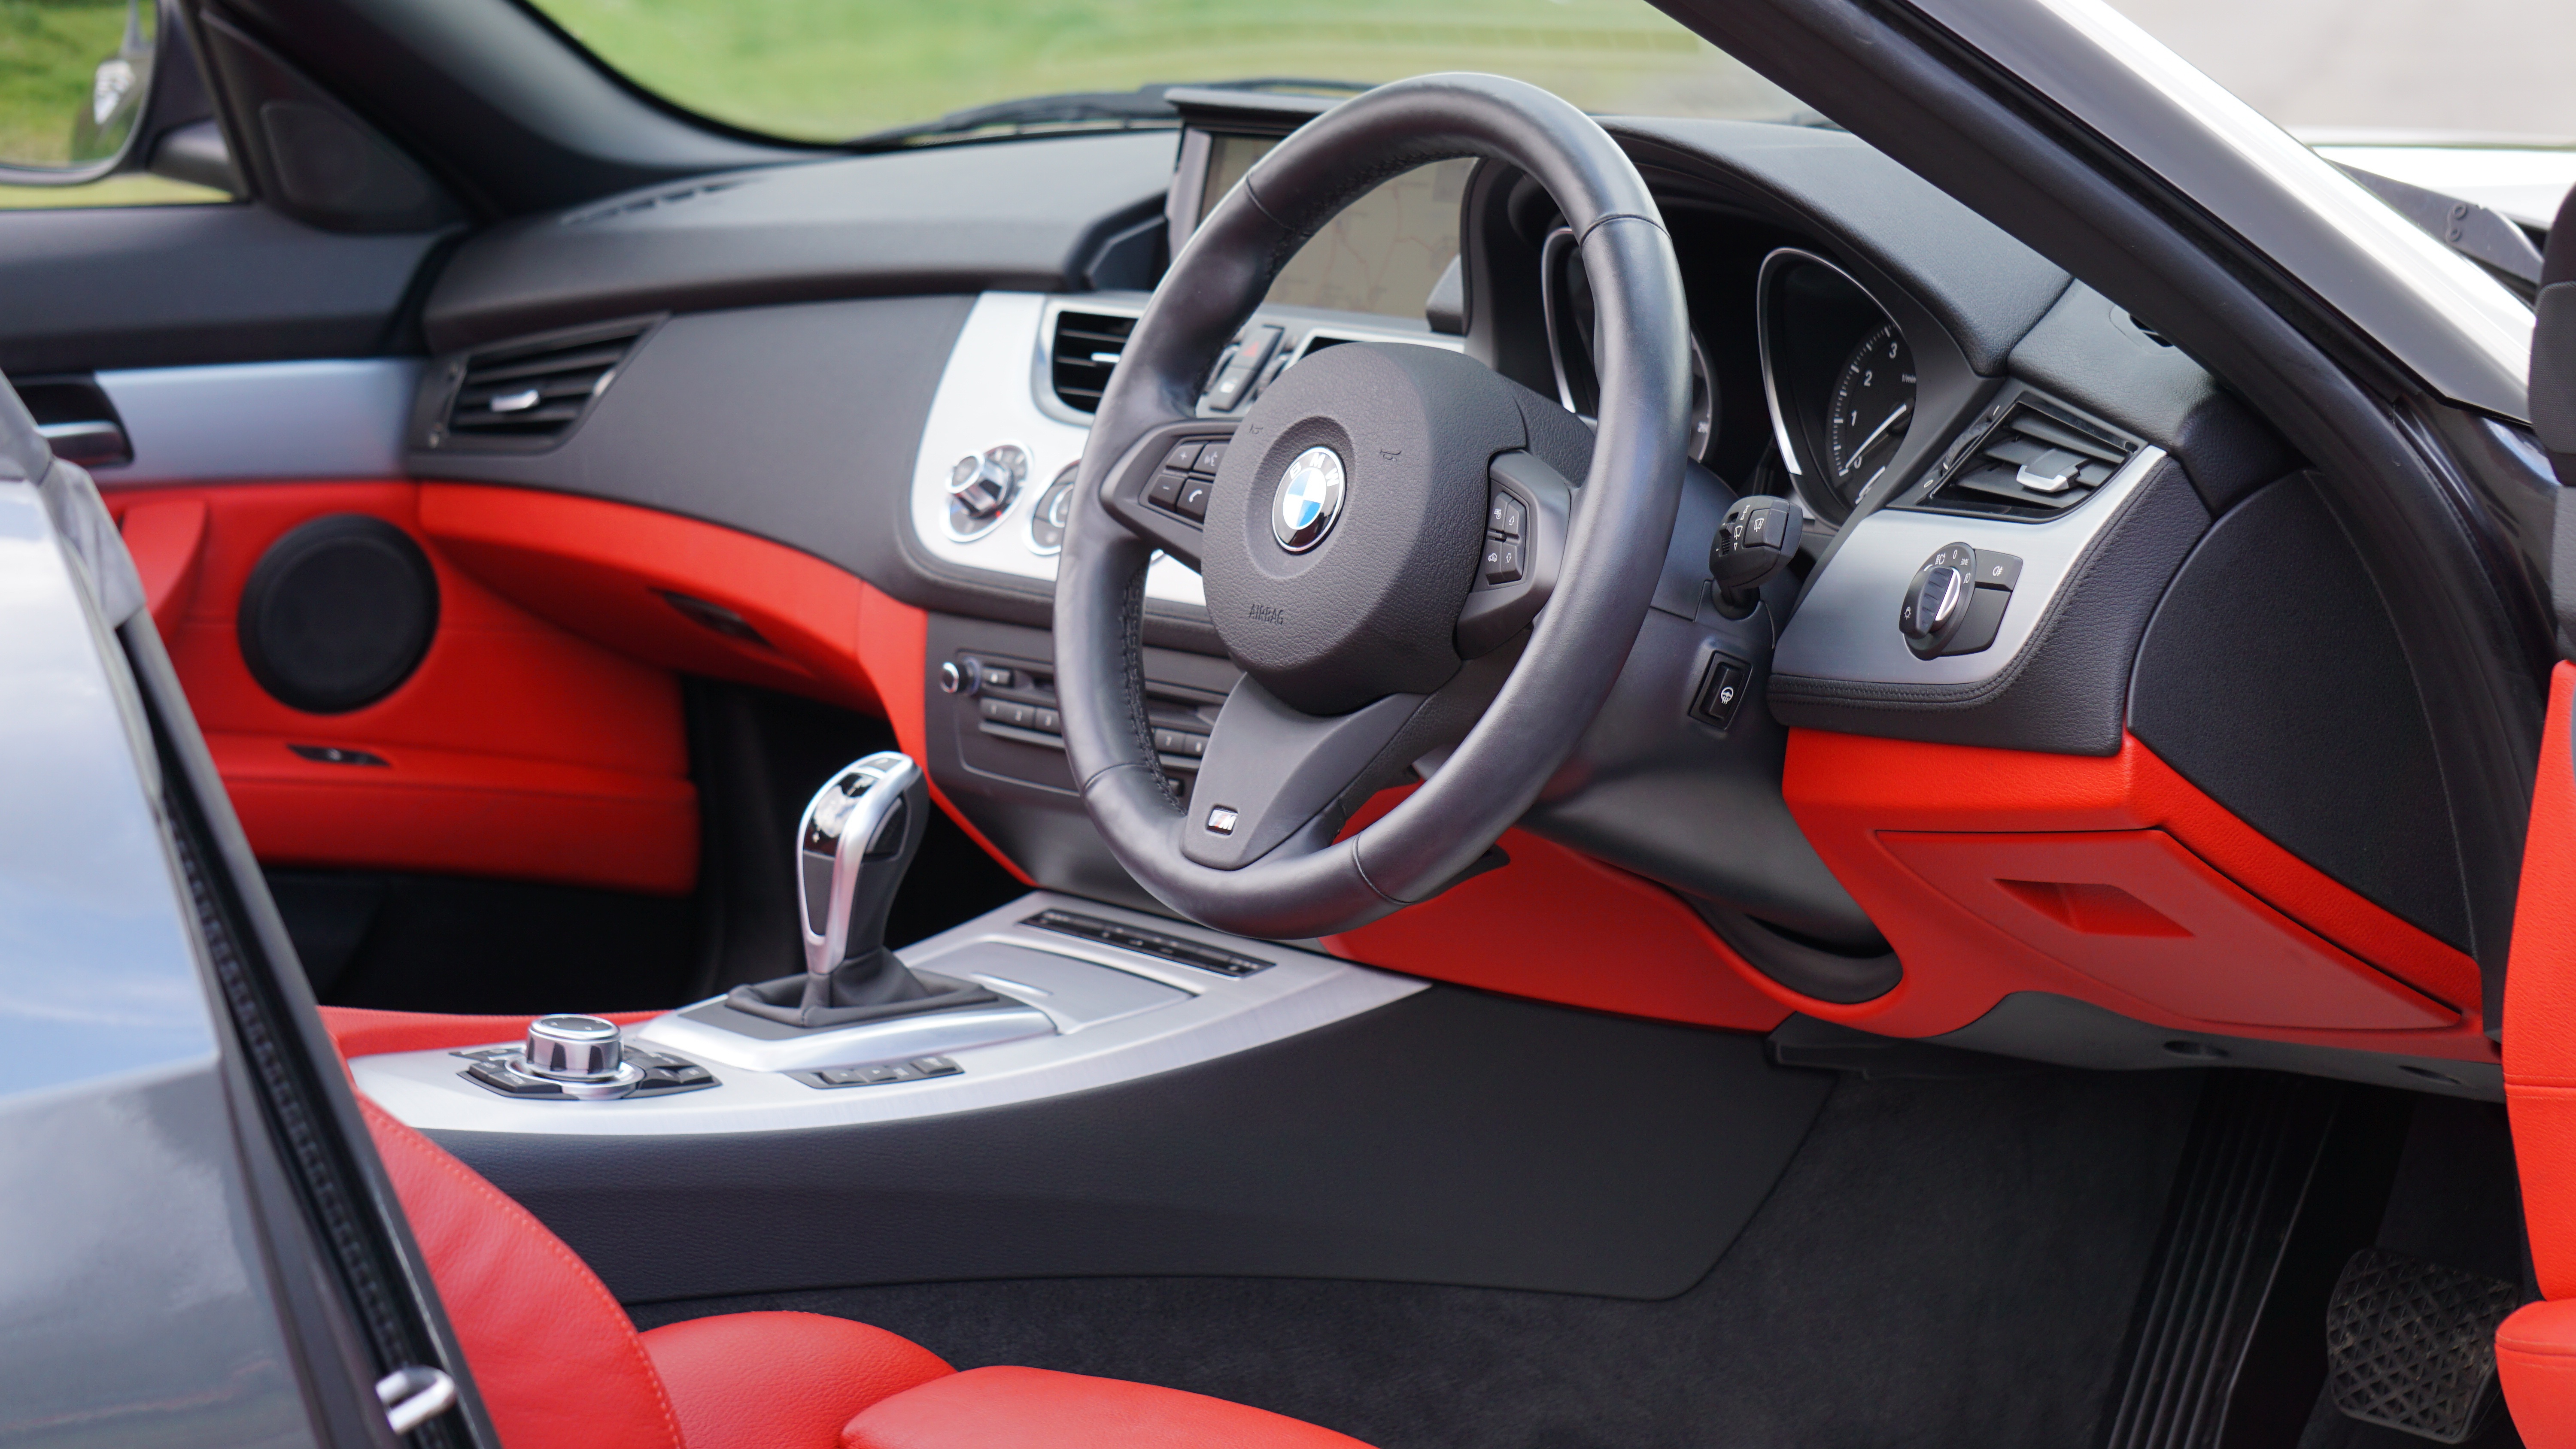
car, wheel, automobile, transportation, transport, vehicle, drive, auto, steering wheel, speed, modern, automotive, sports car, supercar, power, luxury, motor, style, bmw, fast, sportscar, luxury cars, land vehicle, automobile make, automotive exterior, automotive design, luxury vehicle, executive car, personal luxury car, bmw z4